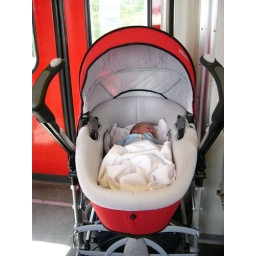
050614.1633.Martin in the train to the beach